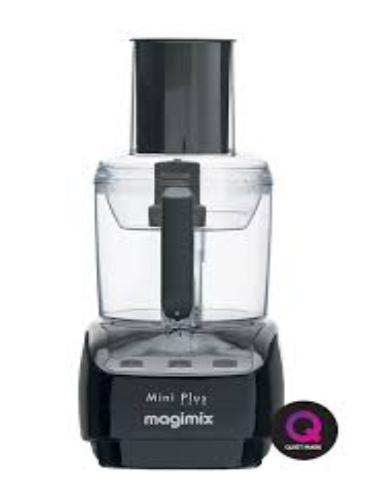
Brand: magimix
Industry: Necessities